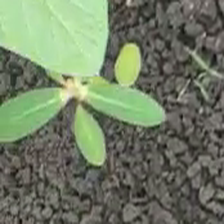
Weed species: Moti_dudhi(Euphorbia_geneculata_L)